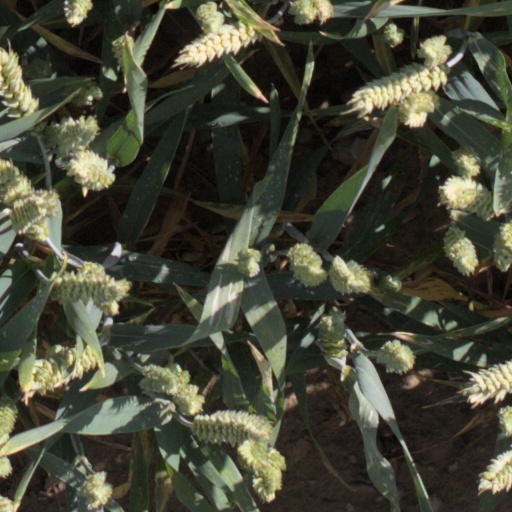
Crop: wheat